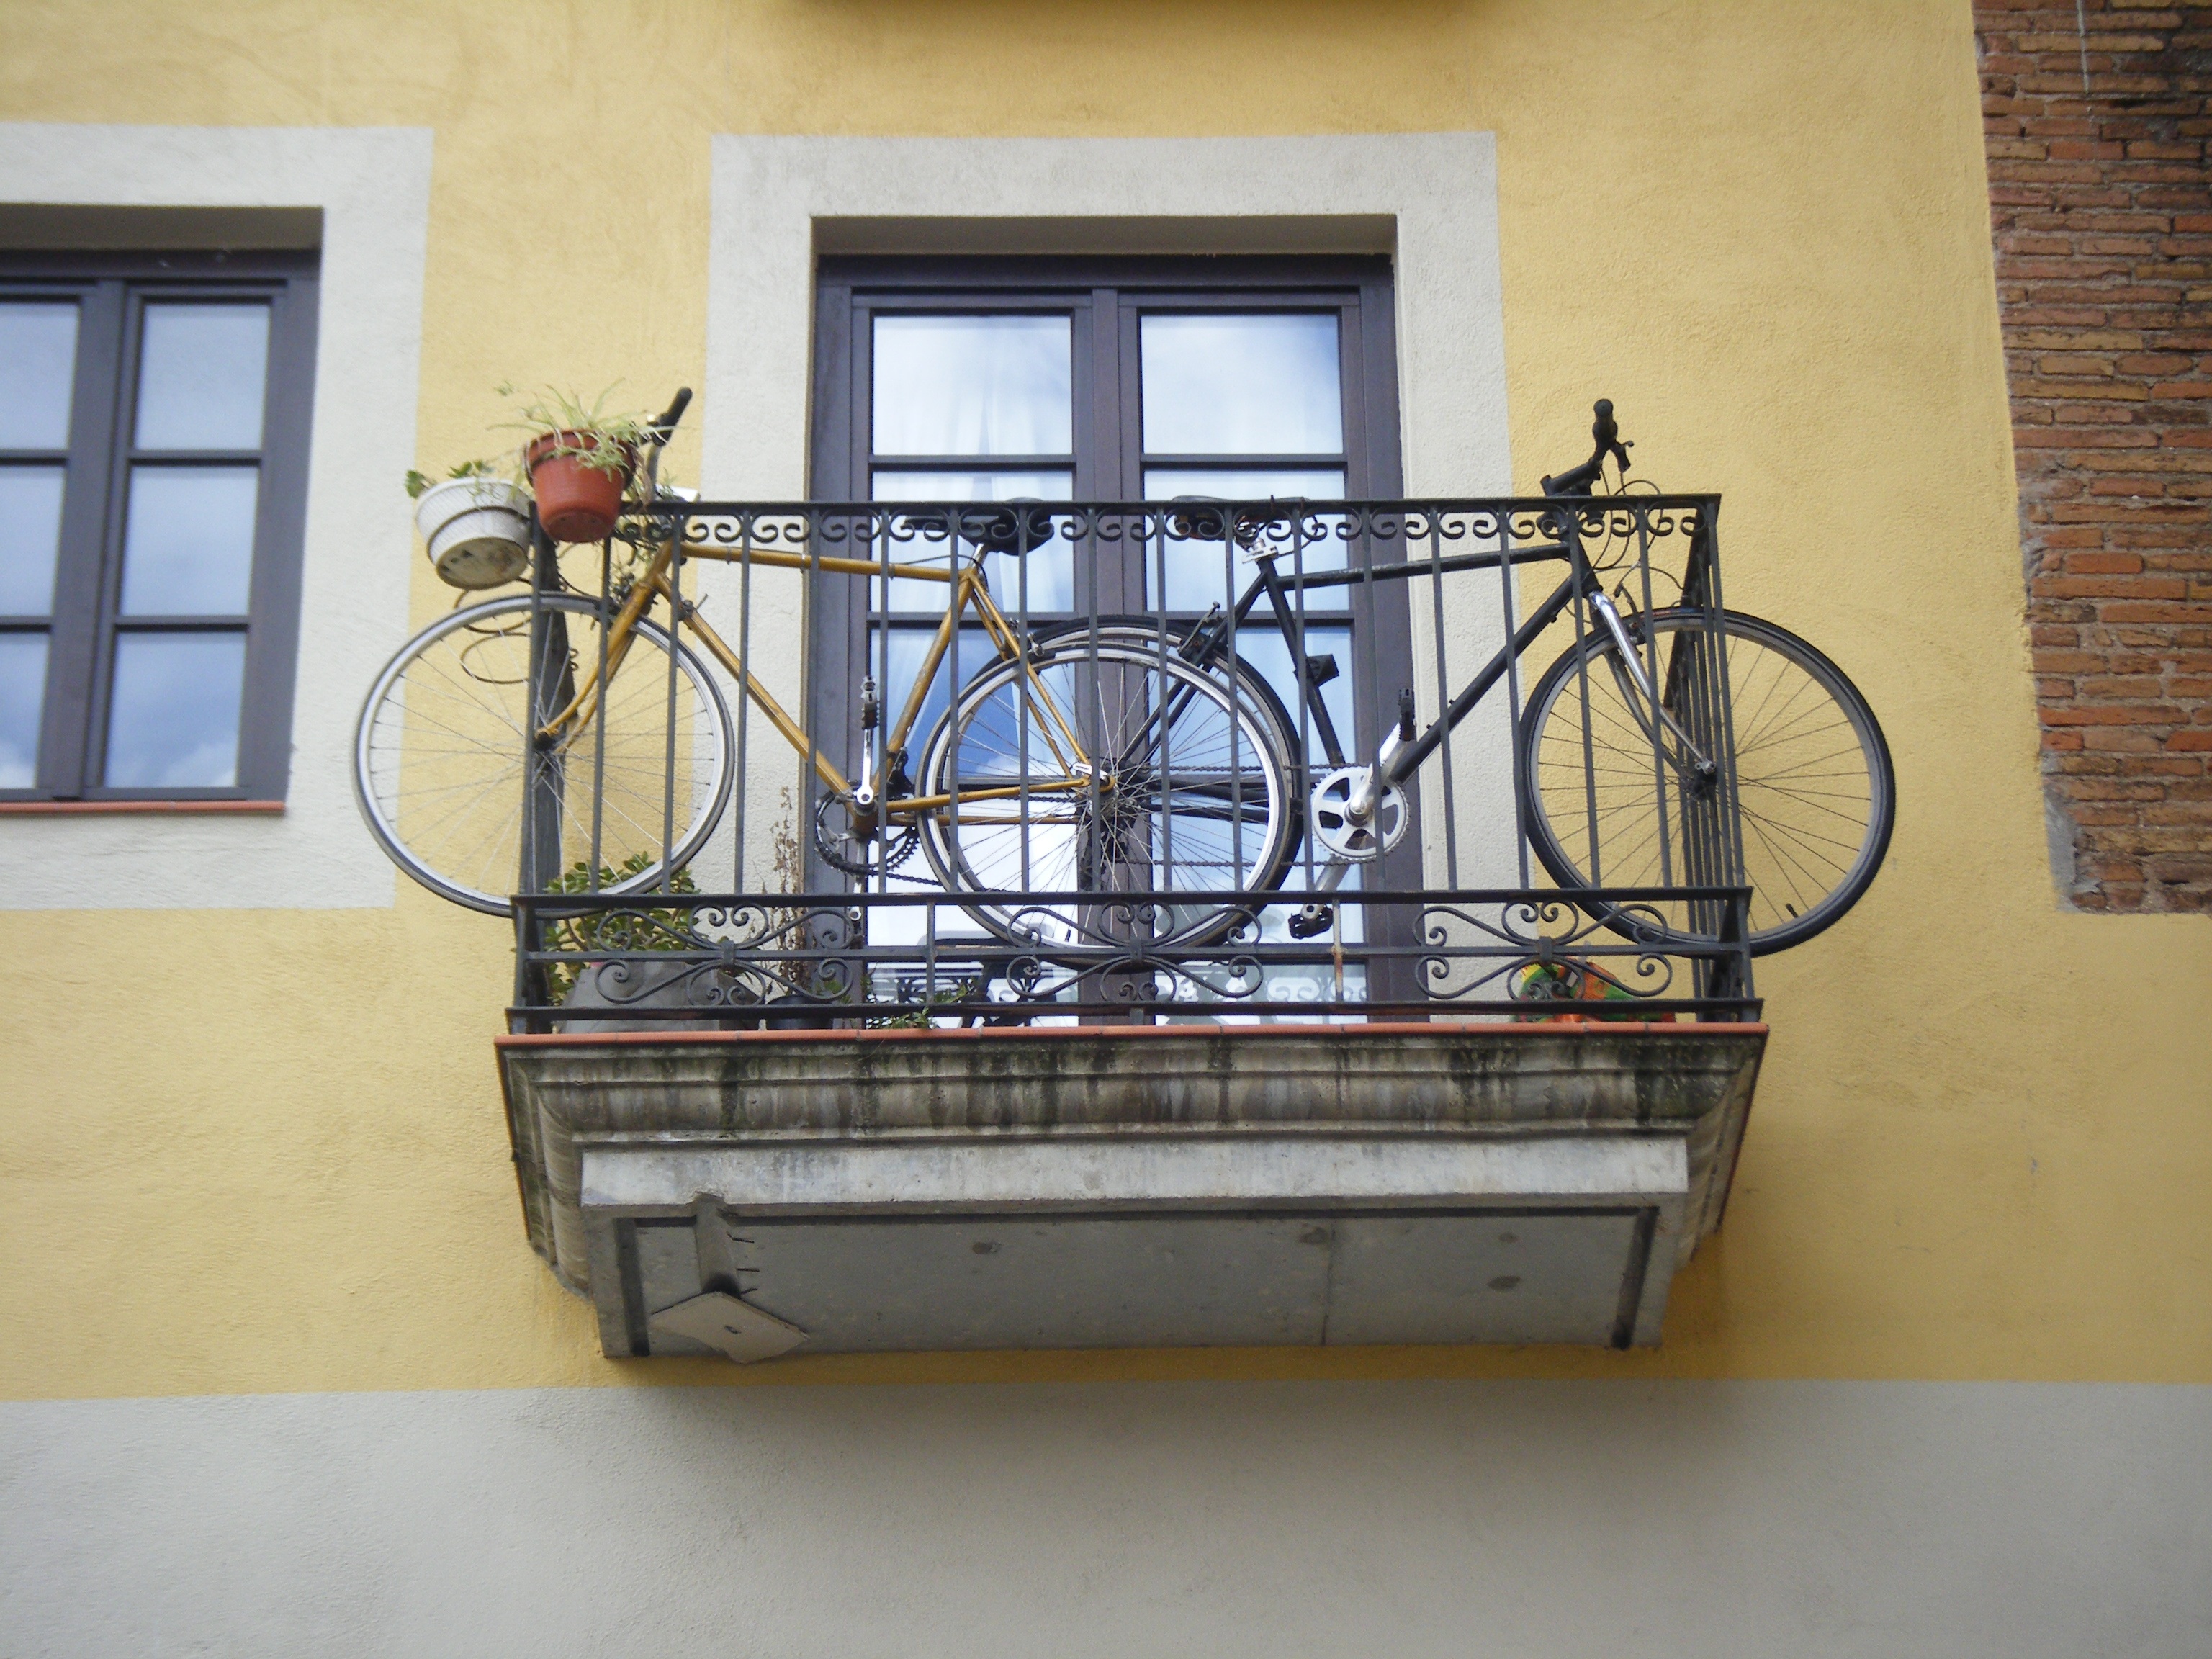
architecture, wood, house, window, glass, building, old, home, balcony, cottage, facade, shelf, exterior, historic, barcelona, cage, interior design, art, bicycles, iron, la sagrera